Battle of the North Inch

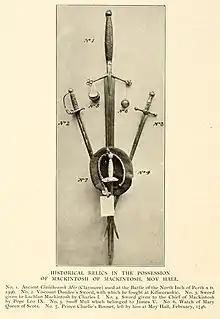
Claymore (No.1) used at the Battle of the North Inch in 1396.

The clansmen agreed, and the Monday before Michaelmas was agreed as the day of the combat. Although the numbers involved in the battle have been variously reported, the numbers given in the earliest historical accounts state that there were thirty on each side. Barriers were erected to stop spectators encroaching on the battlefield and King Robert III took up his position on a platform from which the combat could easily be seen. The warriors were armed with swords, targes, bows and arrows, knives, and battle-axes. The two clans lined up in a purpose-built enclosure on the North Inch at Perth.